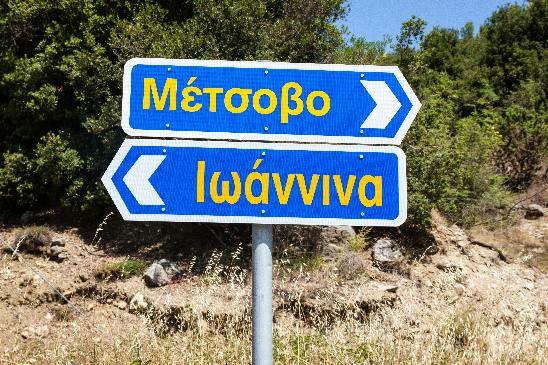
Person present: No